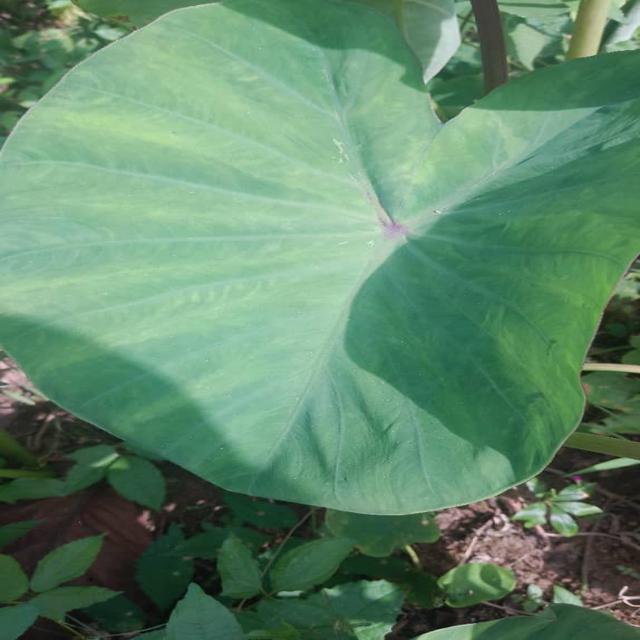
Label: Healthy